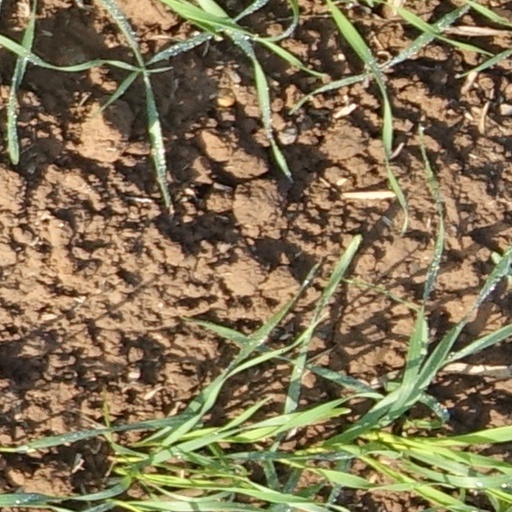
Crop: wheat